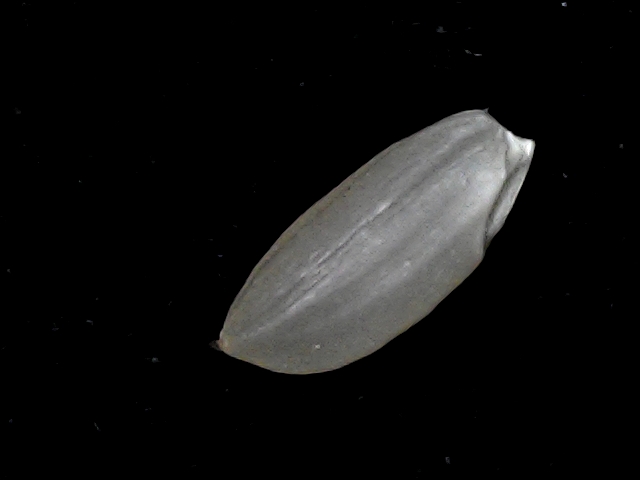
Rice variety: BD39